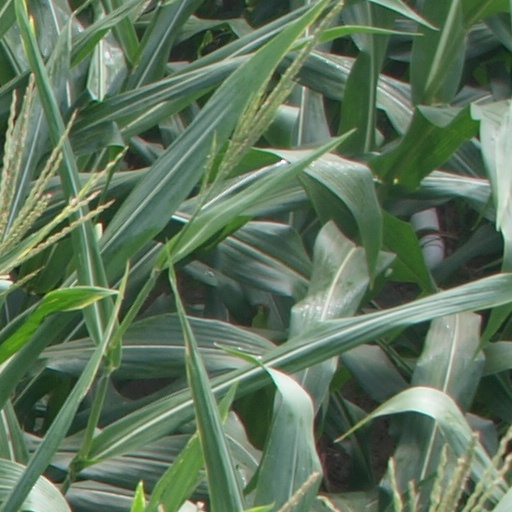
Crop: maize; corn